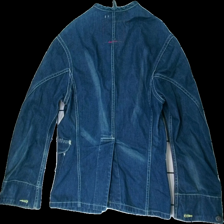
View: back
Type: Jacket
Category: Ladies
Brand: Levi'S
Colors: Blue
Material: 100% cotton
Cut: Regular
Season: Spring
Trend: Denim
Damage location: middle center
Damage 2 location: middle center
Price range: 250-400
Recommended usage: Reuse
Description: blå jeans jacka
Comment: vintage